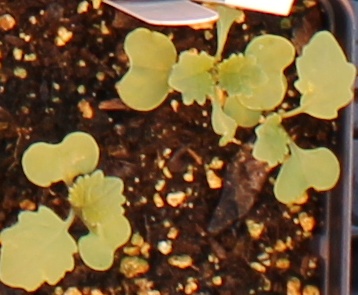
Label: Canola